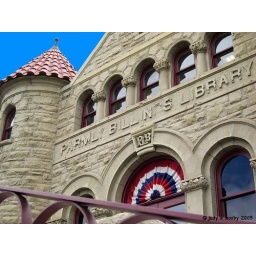
Old Library building in Billings, Montana.It now houses The Western Heritage Center